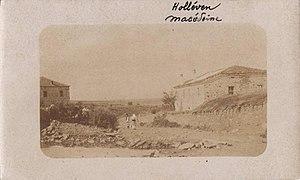
Oleveni est un village du sud-est de la Macédoine du Nord, situé dans la municipalité de Bitola. Le village comptait 157 habitants en 2002.